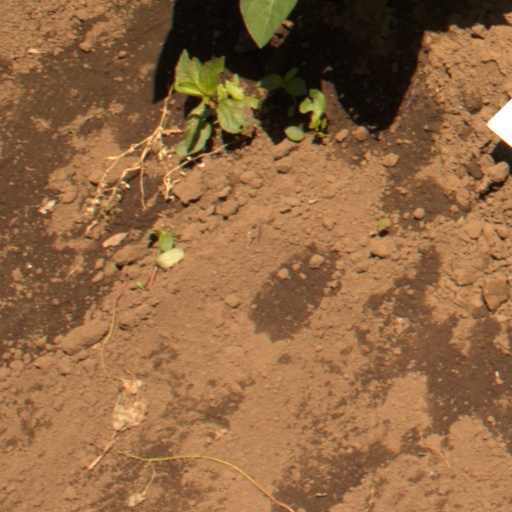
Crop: soybean